EGLN1

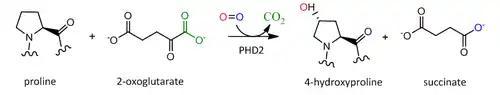
PHD2 acts as a dioxygenase to hydroxylate proline and convert 2-oxoglutarate to succinate.

PHD2 is the primary regulator of HIF-1α steady state levels in the cell. A PHD2 knockdown showed increased levels of HIF-1α under normoxia, and an increase in HIF-1α nuclear accumulation and HIF-dependent transcription. HIF-1α steady state accumulation was dependent on the amount of PHD silencing effected by siRNA in HeLa cells and a variety of other human cell lines.